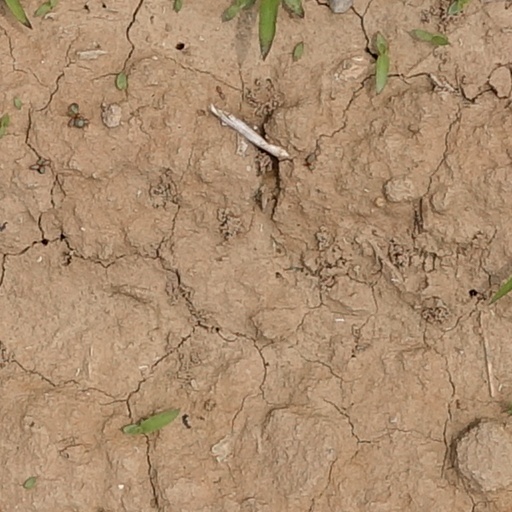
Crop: wheat